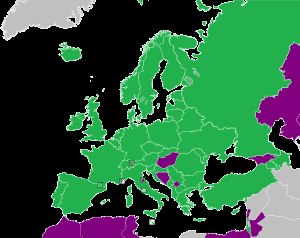
OGAE
Medlemslande (med grønt) af OGAE
OGAE er en international organisation, som er grundlagt i 1984 i Savonlinna, Finland af Jari-Pekka Koikkalainen. Organisationen består af et netværk af 42 Eurovision Song Contest fanklubber i hele Europa og udenfor Europa, og er et ikke-statsligt, ikke-politisk og nonprofit selskab.